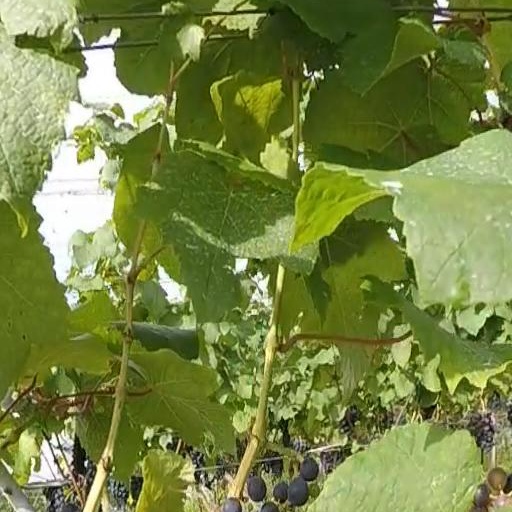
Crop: grape